2001: A Space Odyssey

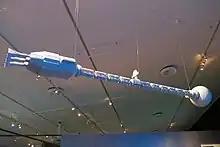
Modern replica of the "Discovery One" spaceship model

To heighten the reality of the film, intricate models of the various spacecraft and locations were built. Their sizes ranged from about two-foot-long models of satellites and the Aries translunar shuttle up to the -long model of the "Discovery One" spacecraft. "In-camera" techniques were again used as much as possible to combine models and background shots together to prevent degradation of the image through duplication.